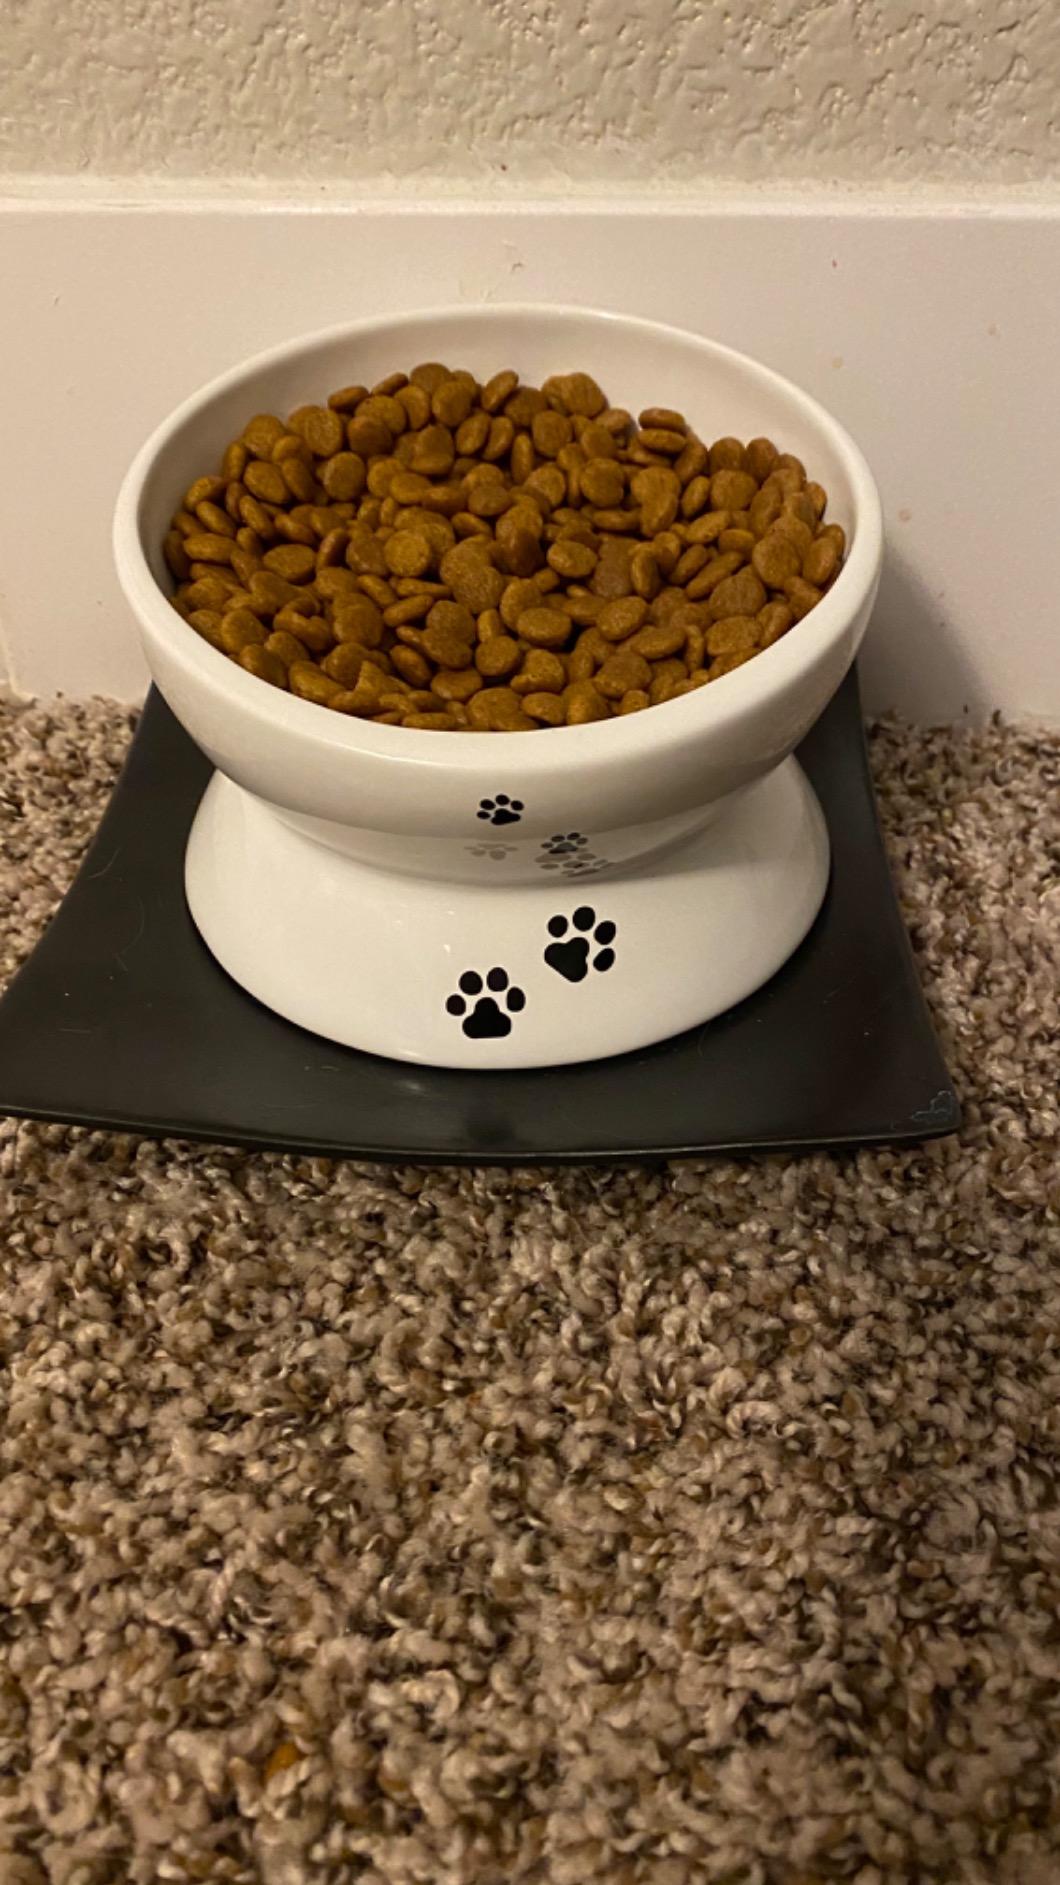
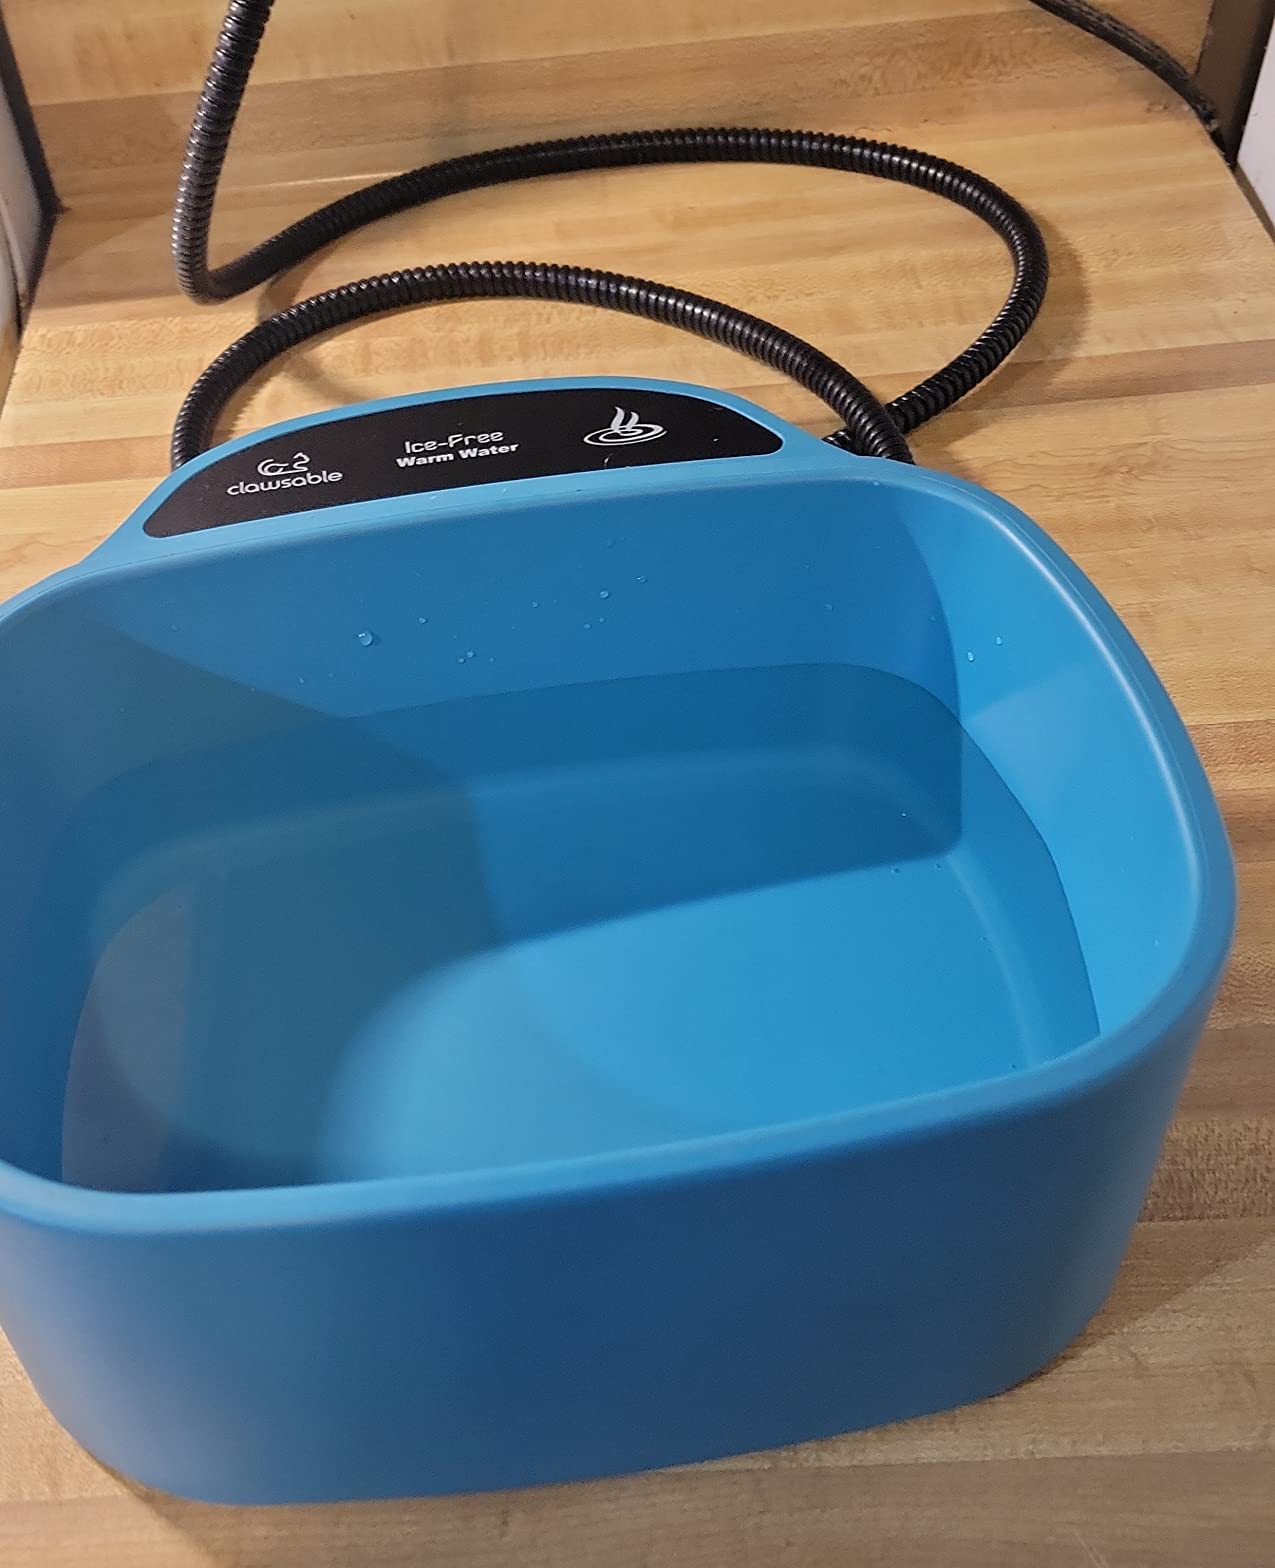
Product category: items_bowl
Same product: no